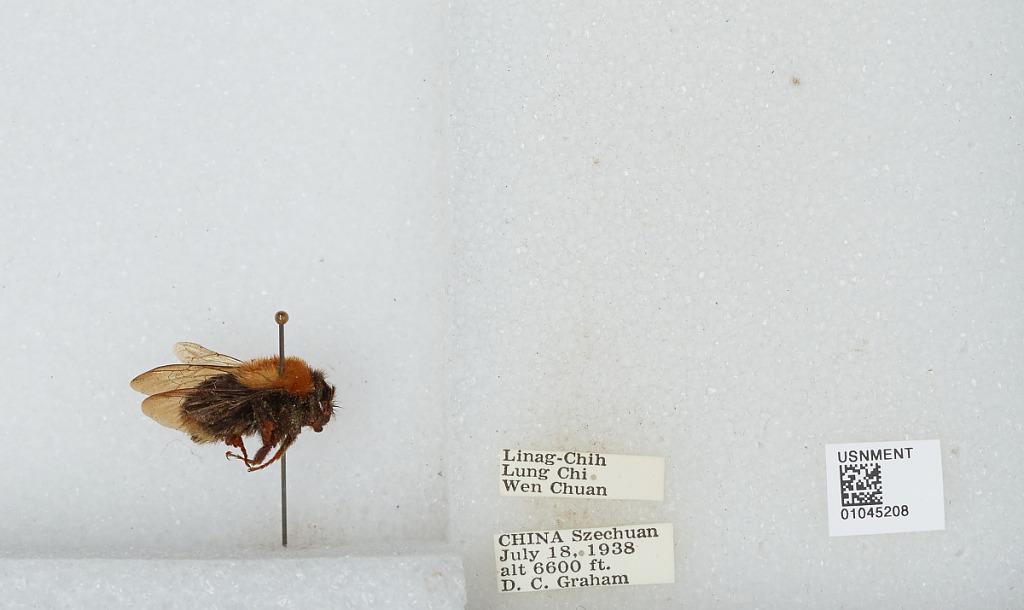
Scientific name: Bombus sp.
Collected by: D. Graham
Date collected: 1938-7-18
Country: China
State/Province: Sichuan
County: Wenchuan Xian
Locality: Linag-Chih, Lung Chi